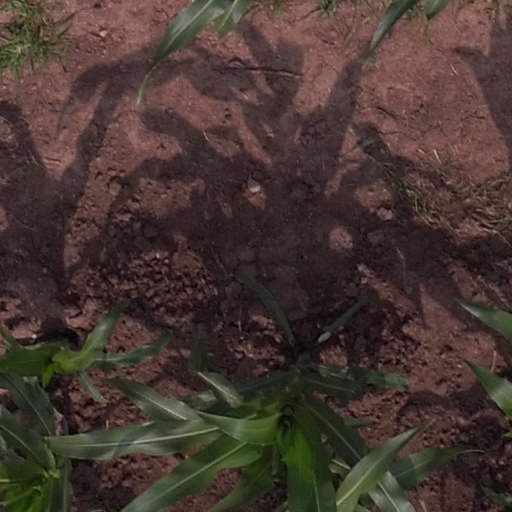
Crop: maize; corn